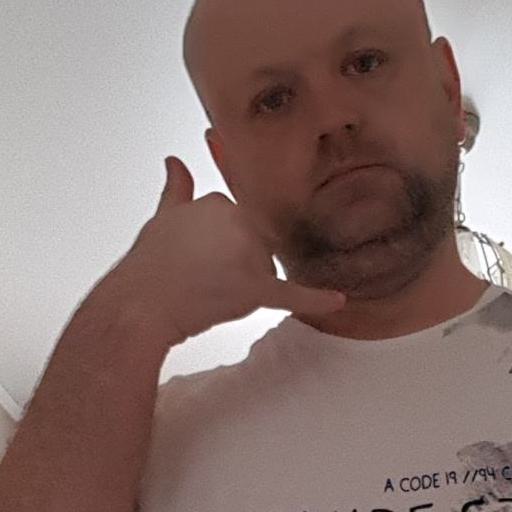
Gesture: call